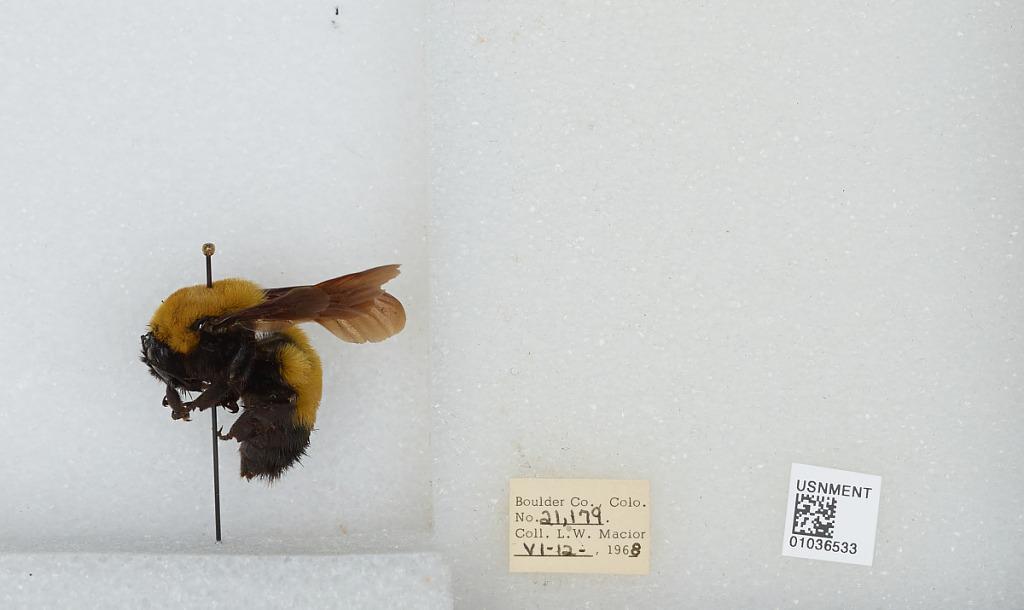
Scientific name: Bombus (Separatobombus) morrisoni Cresson
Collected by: L. Macior
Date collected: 1968-6-12
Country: United States
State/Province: Colorado
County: Boulder
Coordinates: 39.9672, -105.259